The Amazing Race 30

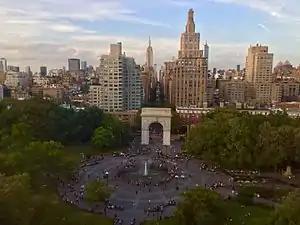
The 30th season of "The Amazing Race" started filming on October 1, 2017, at Washington Square Park in New York City.

As happened before in the twenty-fifth and twenty-seventh seasons, the show's official website announced that they would begin filming on October 1, 2017, at Washington Square Park in New York City, and invited fans to join them as they saw the new teams off. Teams left New York City and were in Iceland by the next day. On October 4, the show filmed in Antwerp, Belgium, with footage released online of racers competing in a "Frietrace" at Grote Markt. On October 8, photographs were posted to social media of teams playing "pétanque" at the Place des Lices in Saint-Tropez, France. On October 16, six teams were reported to be racing in Harare, Zimbabwe, with one task involving them singing at the Harare Gardens. Filming concluded on October 24, 2017, in San Francisco.